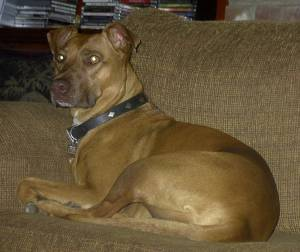
Breed: american pit bull terrier